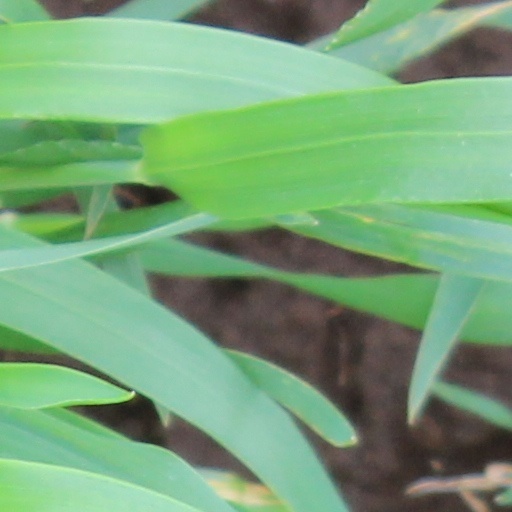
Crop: wheat